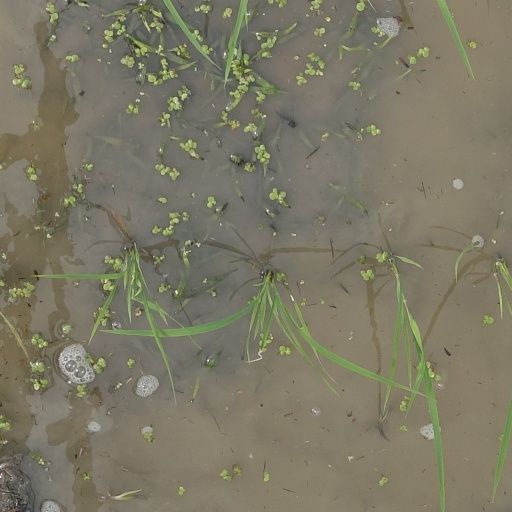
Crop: rice